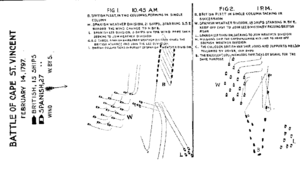
John Jervis, 1ᵉʳ comte de St Vincent, né le 9 janvier 1735 et mort le 14 mars 1823, est un amiral de la Royal Navy et Member of Parliament du Royaume-Uni. Le comte de St Vincent sert pendant la seconde moitié du XVIIIᵉ siècle et le début du XIXᵉ siècle ; il commande activement au sein des flottes britanniques pendant la guerre de Sept Ans, la guerre d'indépendance des États-Unis, les guerres de la Révolution et les guerres napoléoniennes. Il est célèbre pour sa victoire lors de la bataille du cap Saint-Vincent en 1797, qui lui vaut ses titres de noblesse, et pour avoir été le mentor d'Horatio Nelson.